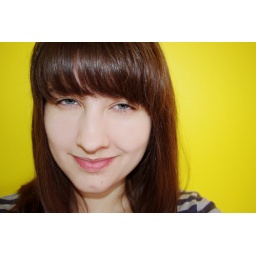
got my hair cut a while back. i feel like a skins castmember, standing in front of my yellow wall like this.